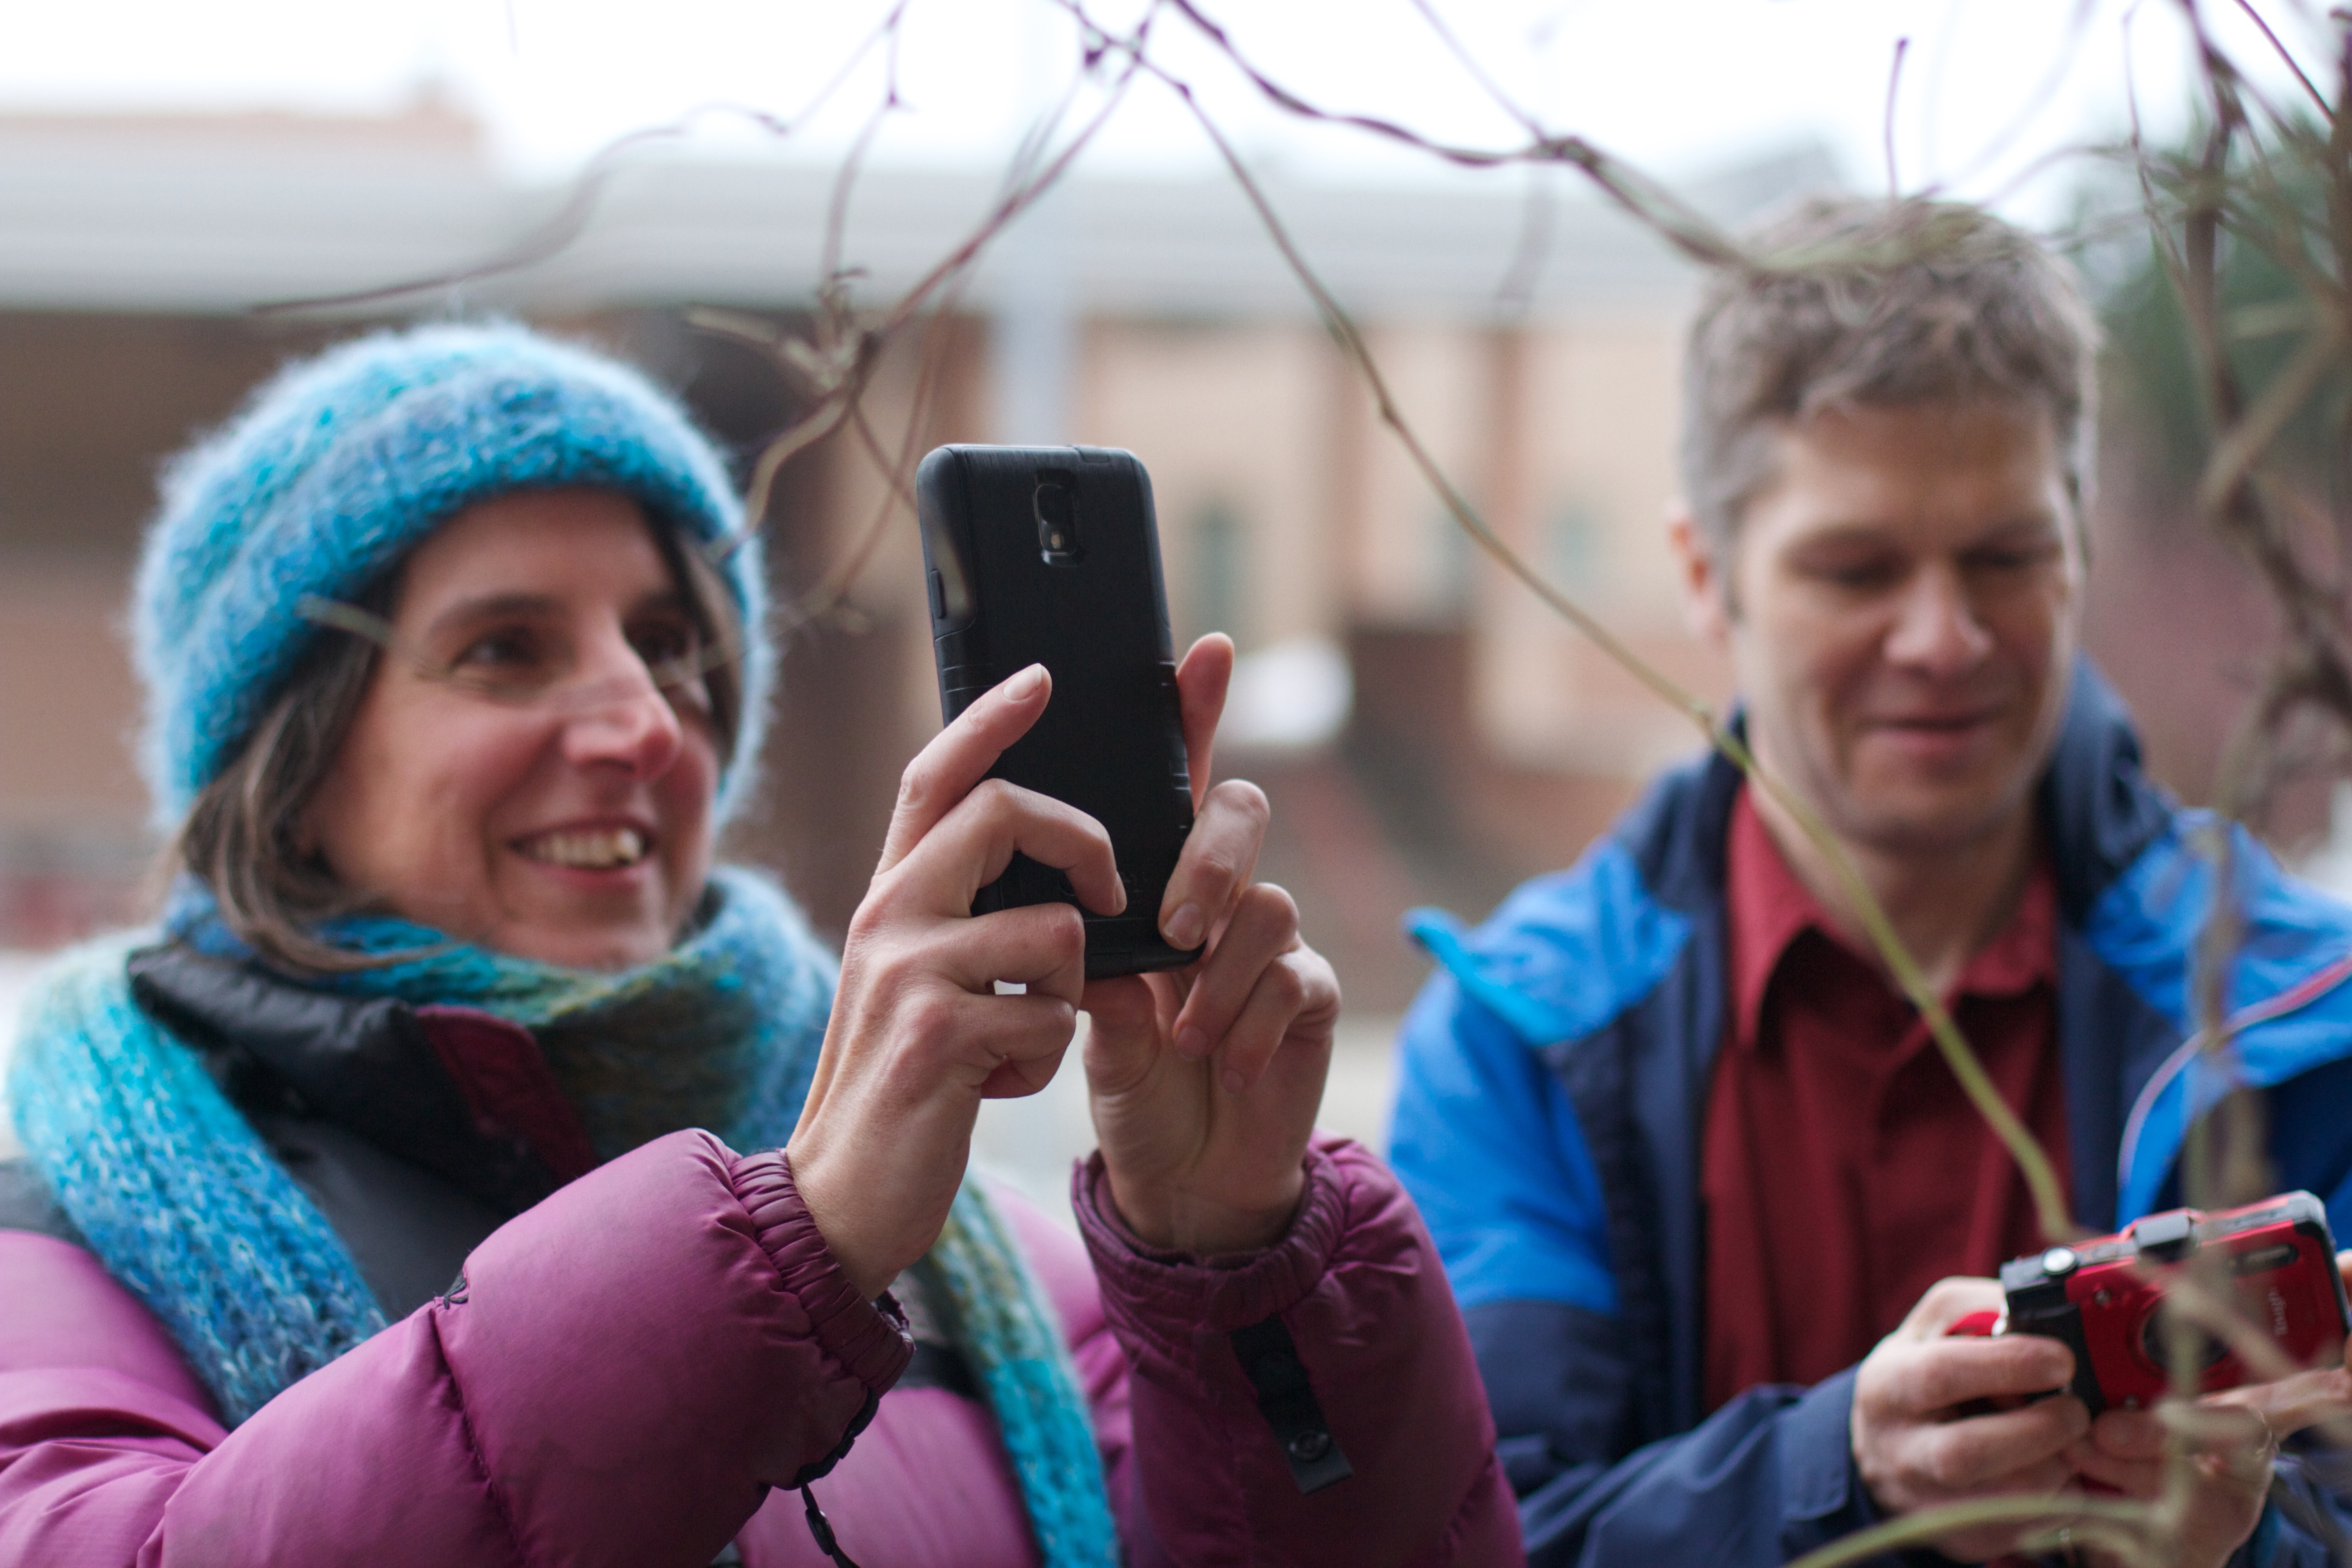
person, people, community, festival